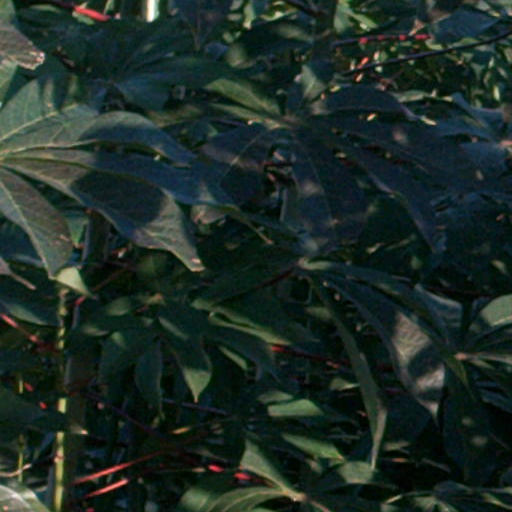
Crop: cassava